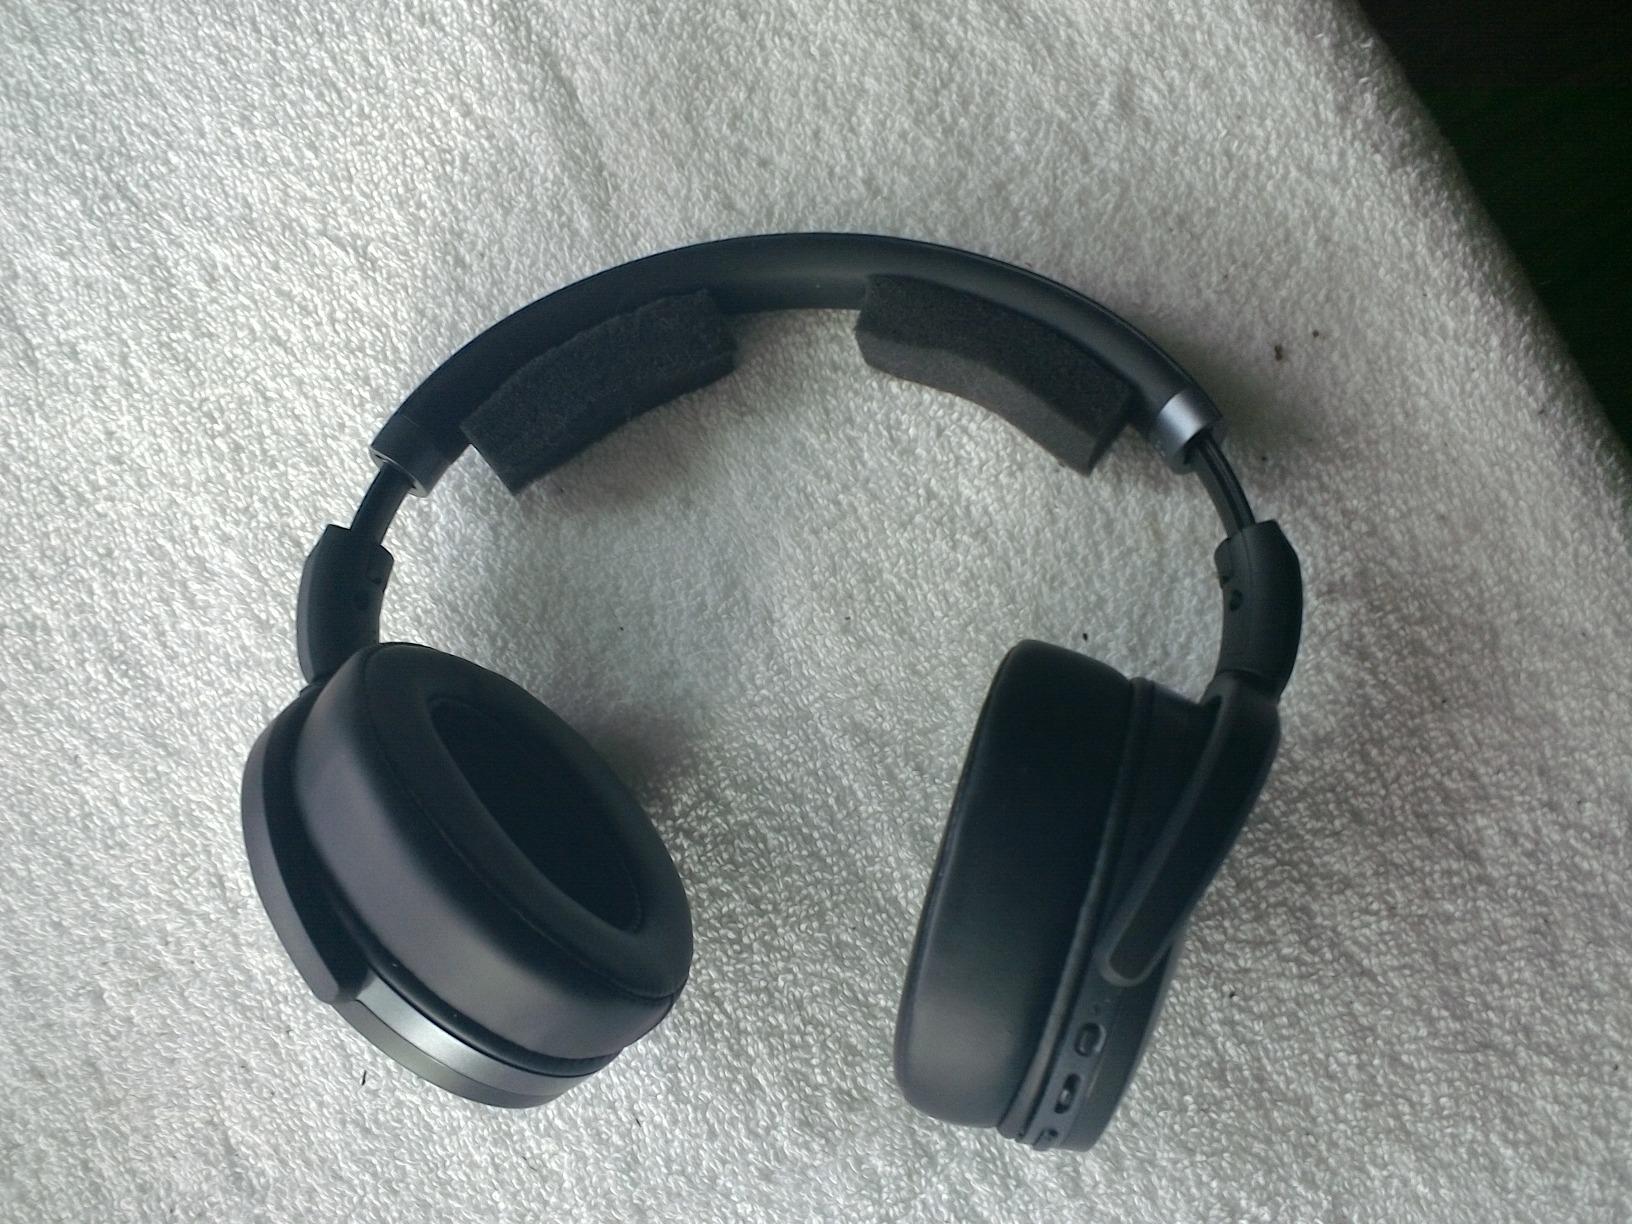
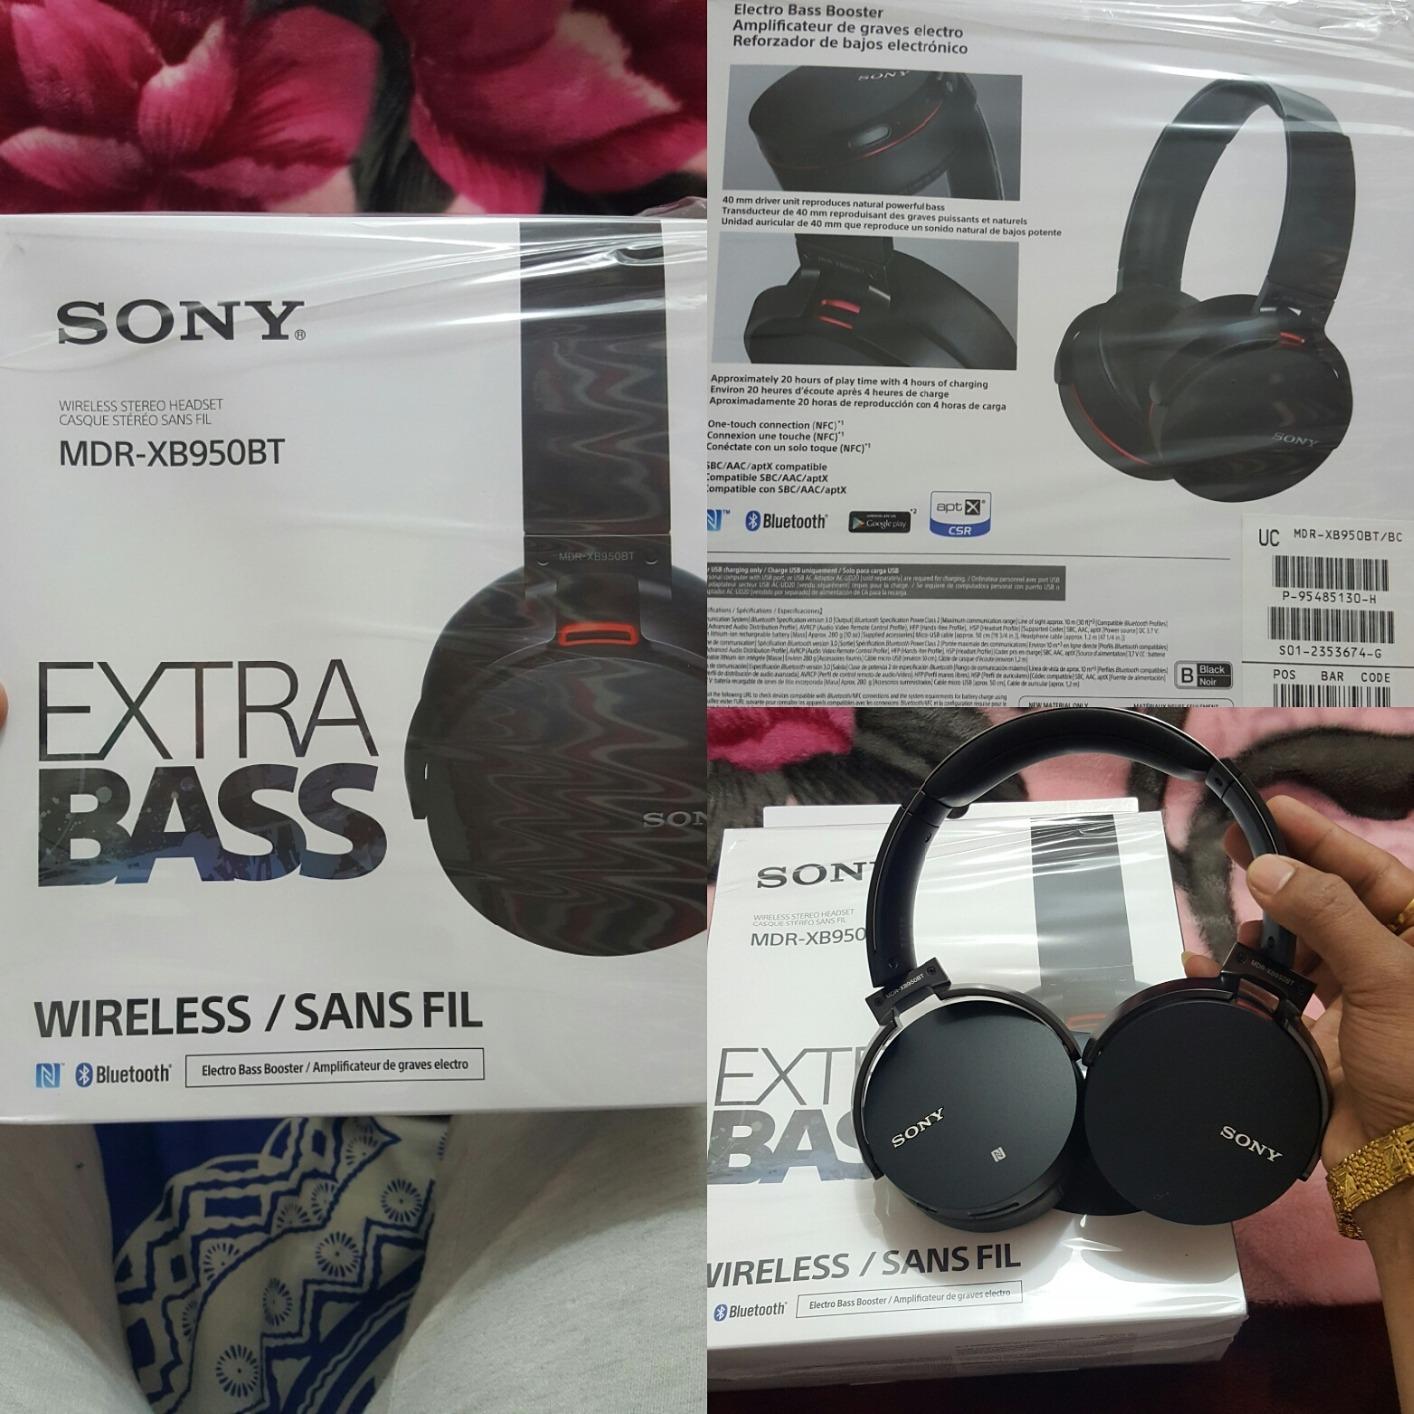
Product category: headphones
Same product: no